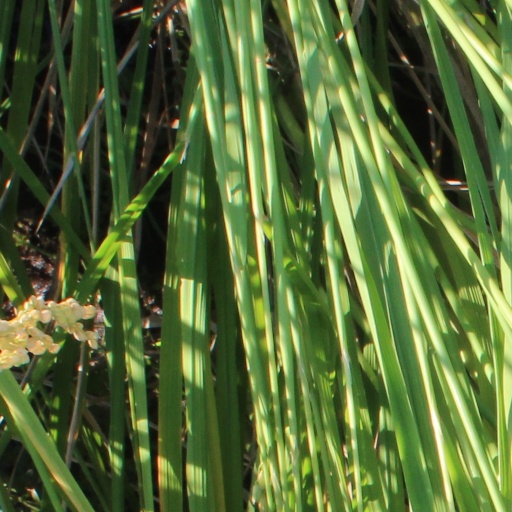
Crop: rice